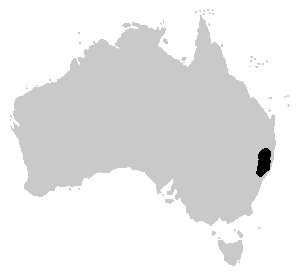
Dryopsophus barringtonensis est une espèce d'amphibiens de la famille des Pelodryadidae.